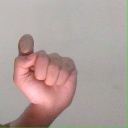
अक्षर: घ